Library of Alexandria

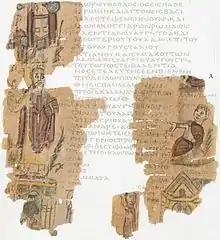
Drawing from the Alexandrian World Chronicle depicting Pope Theophilus I of Alexandria, gospel in hand, standing triumphantly atop the Serapeum in 391 AD

The Serapeum is often called the "Daughter Library" of Alexandria. For much of the late fourth century AD it was probably the largest collection of books in the city of Alexandria. In the 370s and 380s, the Serapeum was still a major pilgrimage site for pagans. It remained a fully functioning temple, and had classrooms for philosophers to teach in. It naturally tended to attract followers of Iamblichean Neoplatonism. Most of these philosophers were primarily interested in theurgy, the study of cultic rituals and esoteric religious practices. The Neoplatonist philosopher Damascius (lived 458 –after 538) records that a man named Olympus came from Cilicia to teach at the Serapeum, where he enthusiastically taught his students the rules of traditional divine worship and ancient religious practices. He enjoined his students to worship the old gods in traditional ways, and he may have even taught them theurgy.